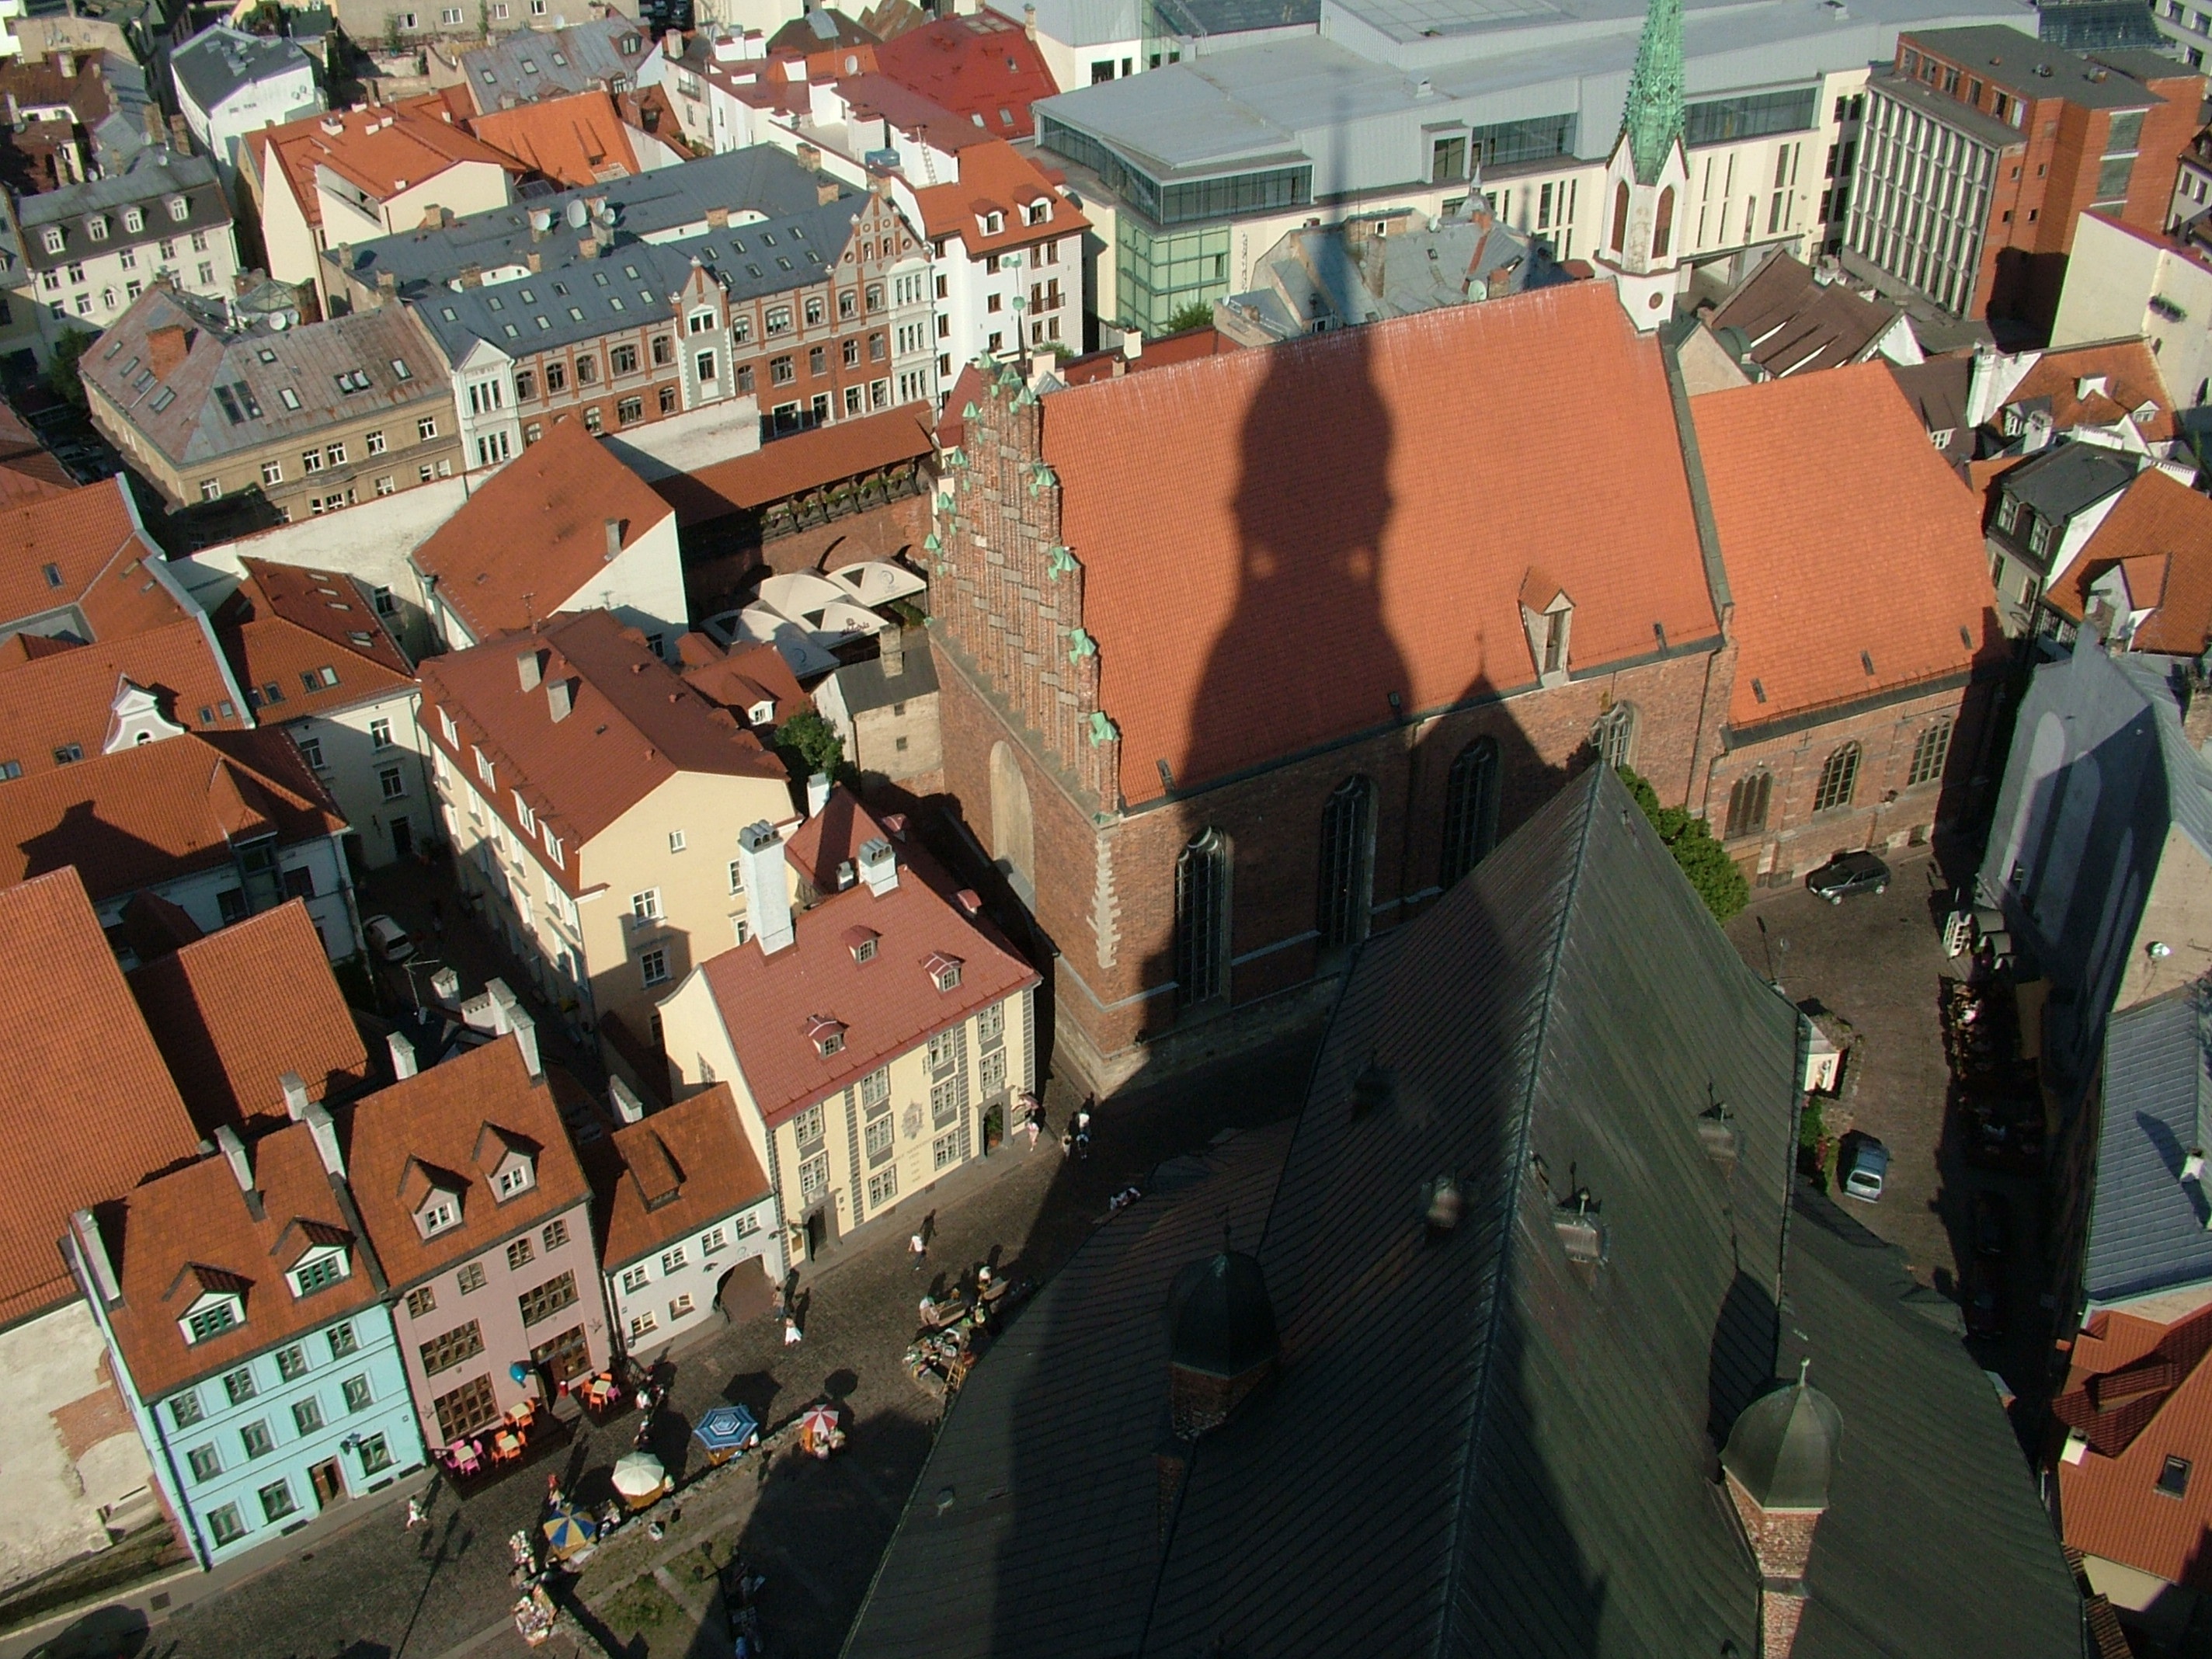
old town, screenshot, bird's eye view, riga, aerial photography, latvia, riga old town